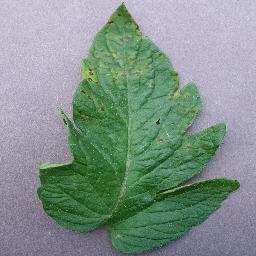
Label: Tomato___Septoria_leaf_spot